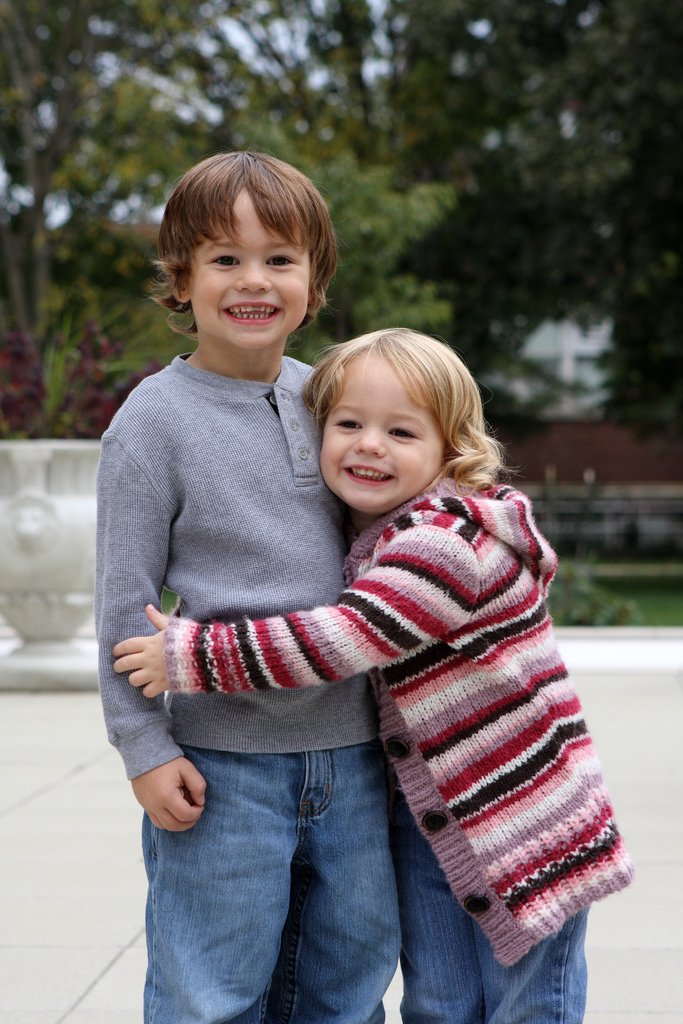
Label: not_food